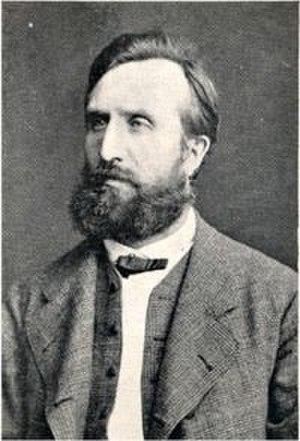
L'Association norvégienne pour les droits des femmes est la principale et plus ancienne organisation des droits des femmes en Norvège. Elle a été fondée en 1884 par plusieurs Norvégiennes de premier plan, dont plusieurs premiers ministres.